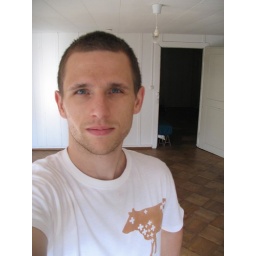
to Honza (Jan) - your golden cow prospers in Switzerland very well:-)!